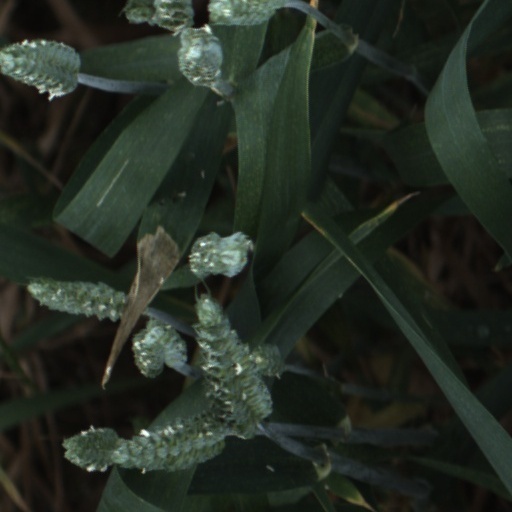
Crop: wheat